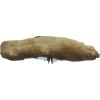
Label: ginger